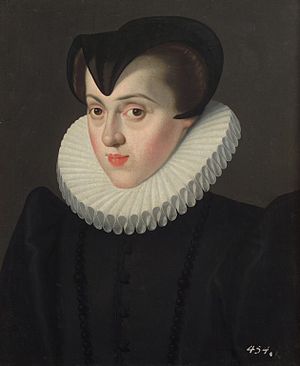
Elisabet af Østrig (1554-1592) / Enkestand og død
Elisabet klædt som enke. Maleri af Jakob de Monte, ca. 1580.
Elisabet af Østrig var dronning af Frankrig fra 1570 til 1574 som hustru til Kong Karl 9. Hun var medlem af Huset Habsburg og var datter af Maximilian 2., den tysk-romerske kejser og Maria af Østrig.